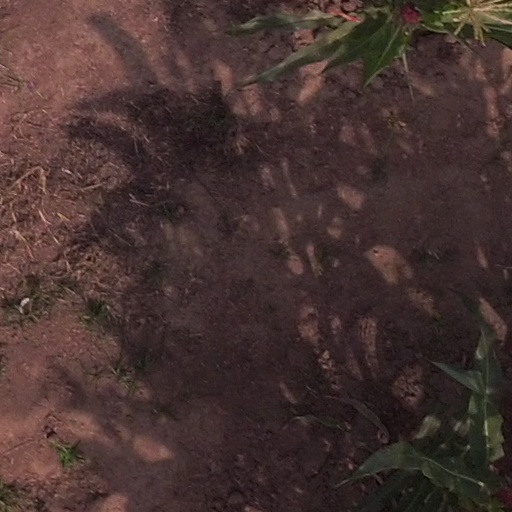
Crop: maize; corn